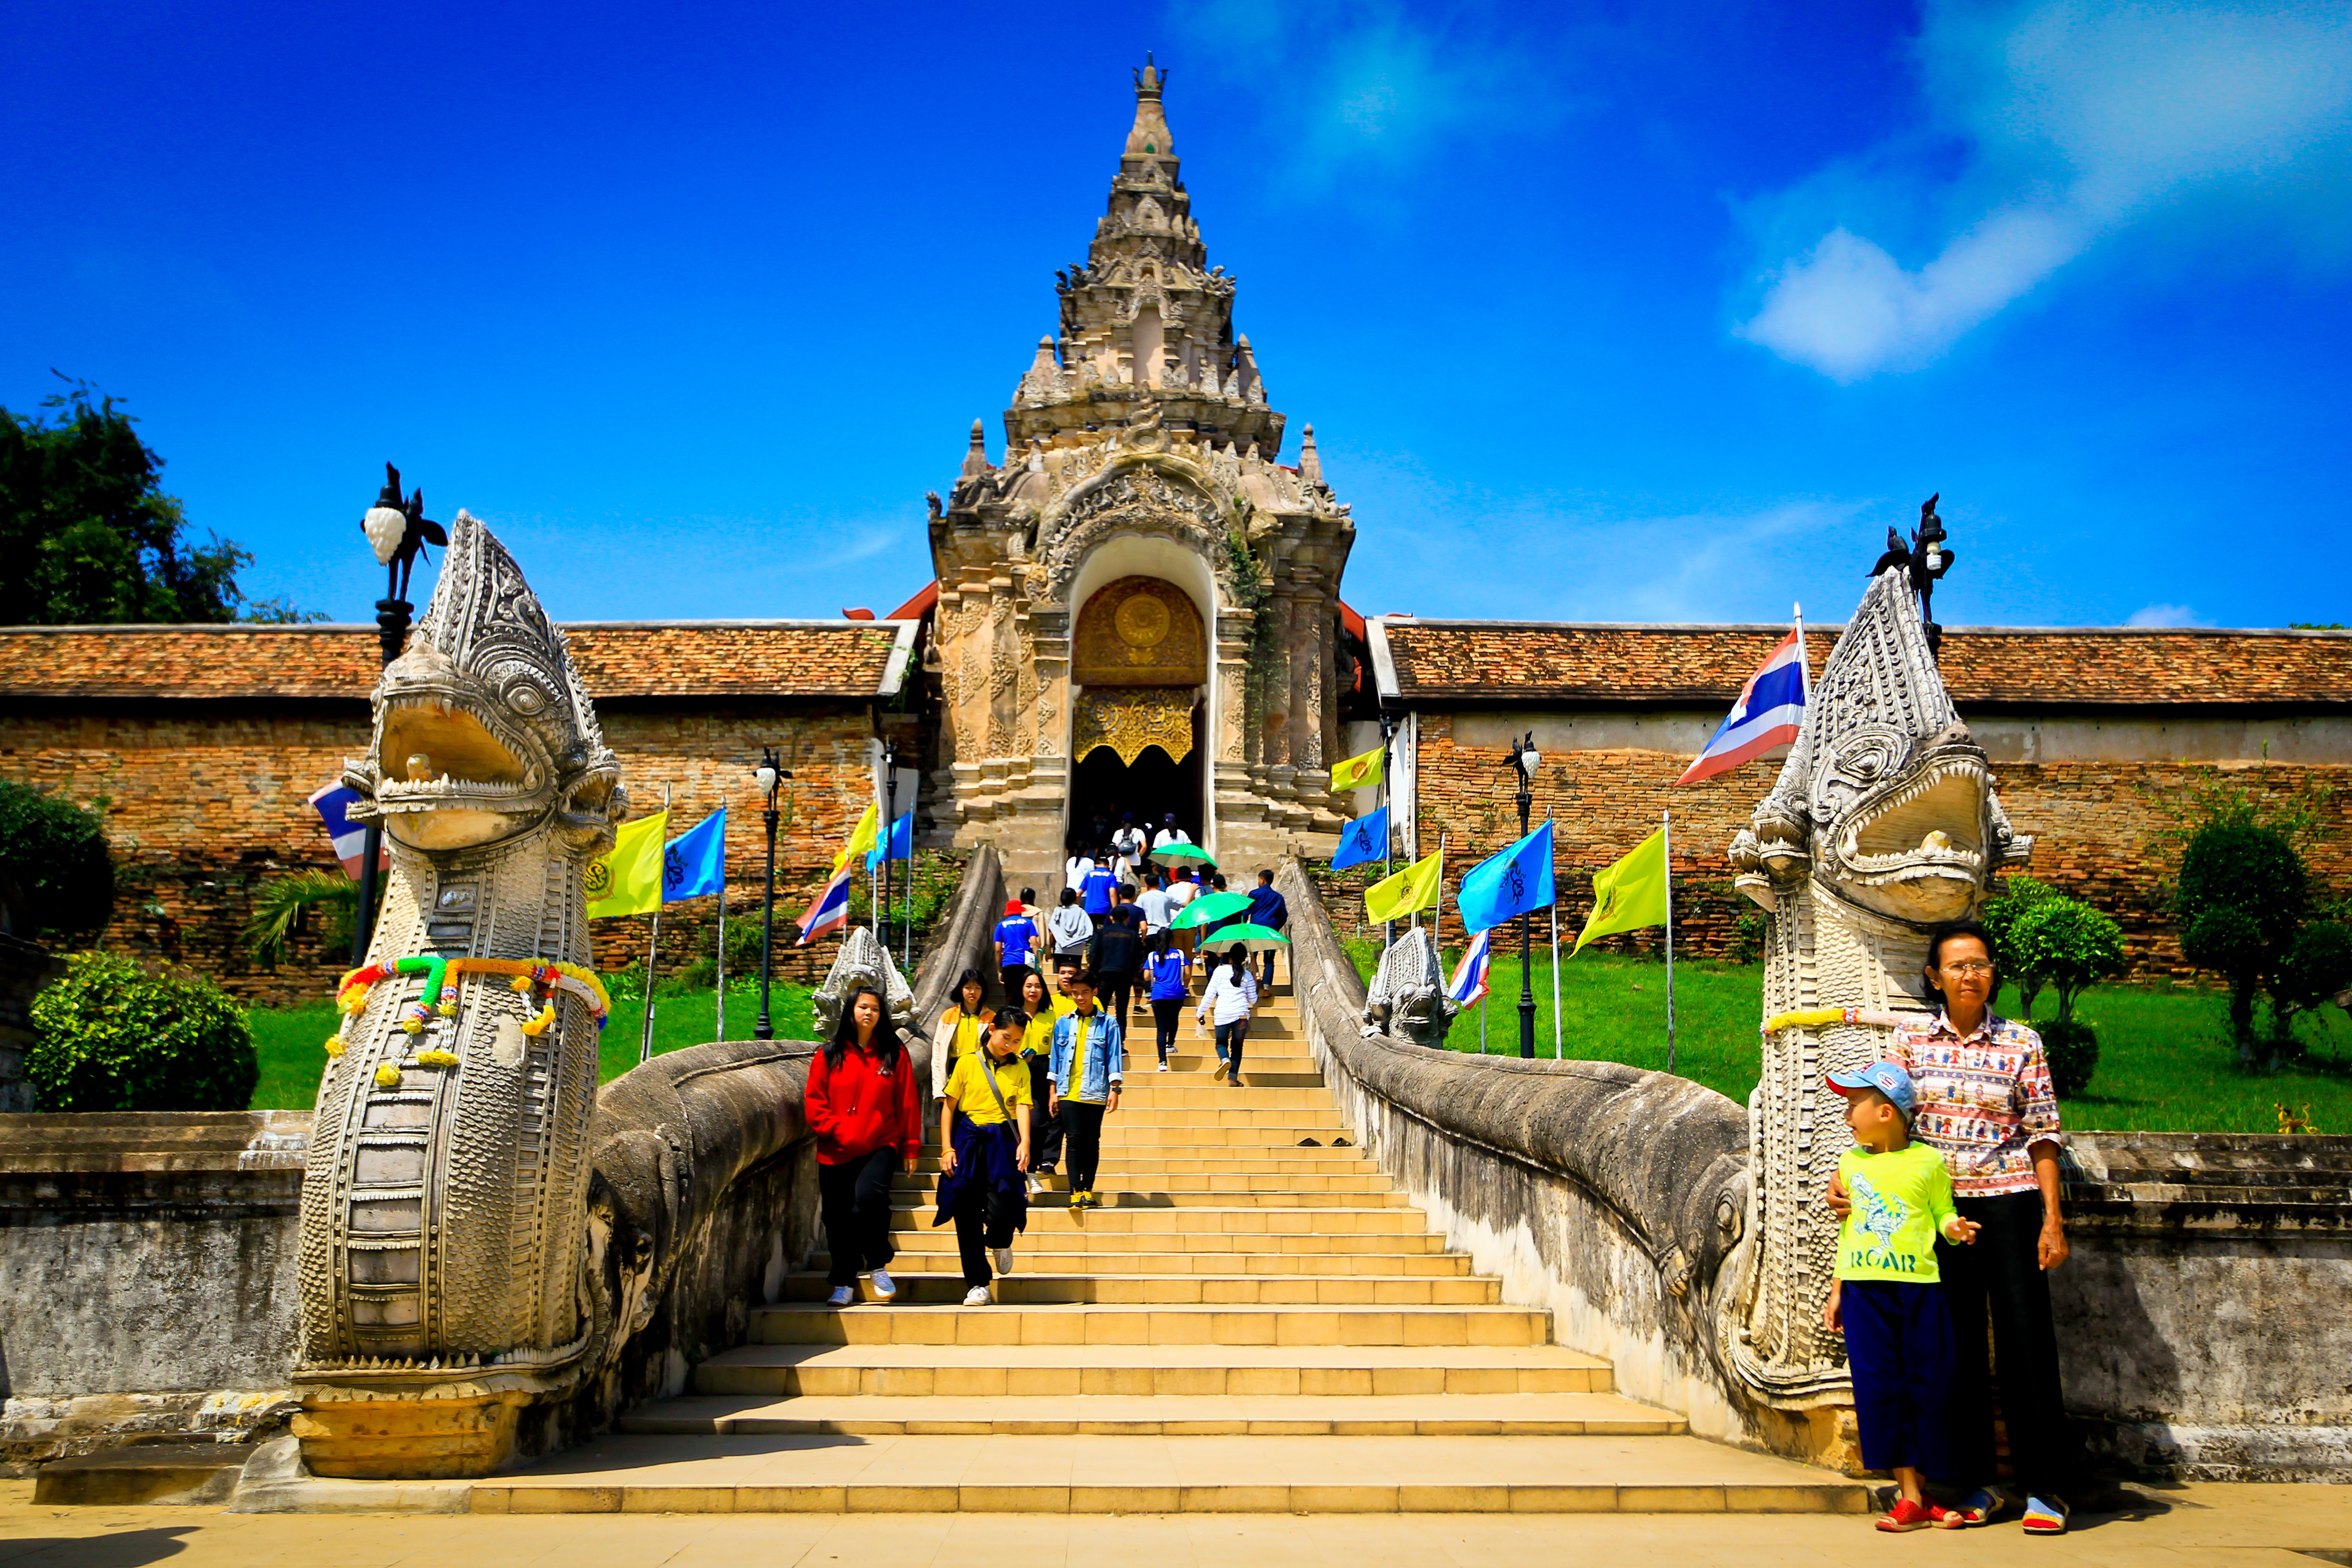
architecture, sky, palace, monument, travel, statue, buddhism, religion, ancient, landmark, measure, tourism, pottery, place of worship, thailand, painting, art, gold, temple, buildings, faith, buddha, pagoda, wat, apex, prosperity, for priests, thailand art, thailand temple, sakon nakhon, the temple, a pilgrimage, wat phra that choeng chum, thailand culture, guti, the pagoda, waritchaphum, wat phra that sri mongkol, wat niwet, krung thaep, chiang mai thailand, ayutthaya old, hindu temple, ancient history